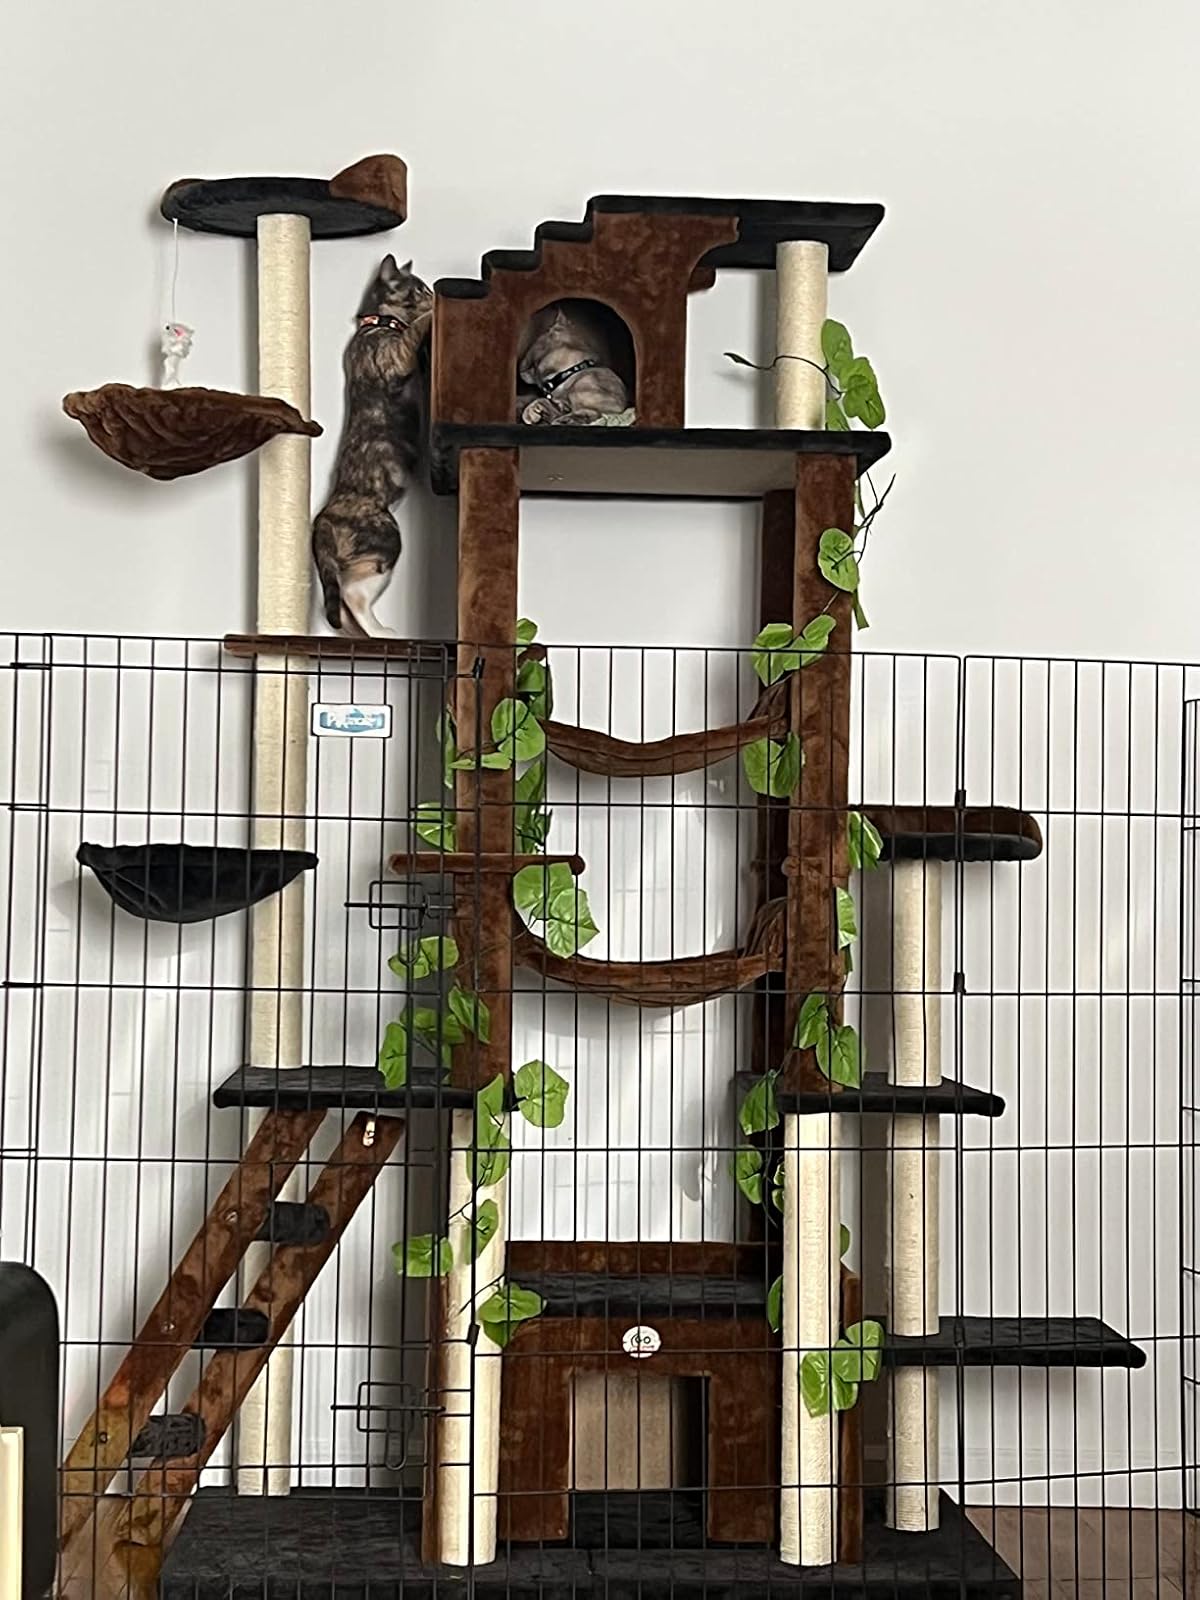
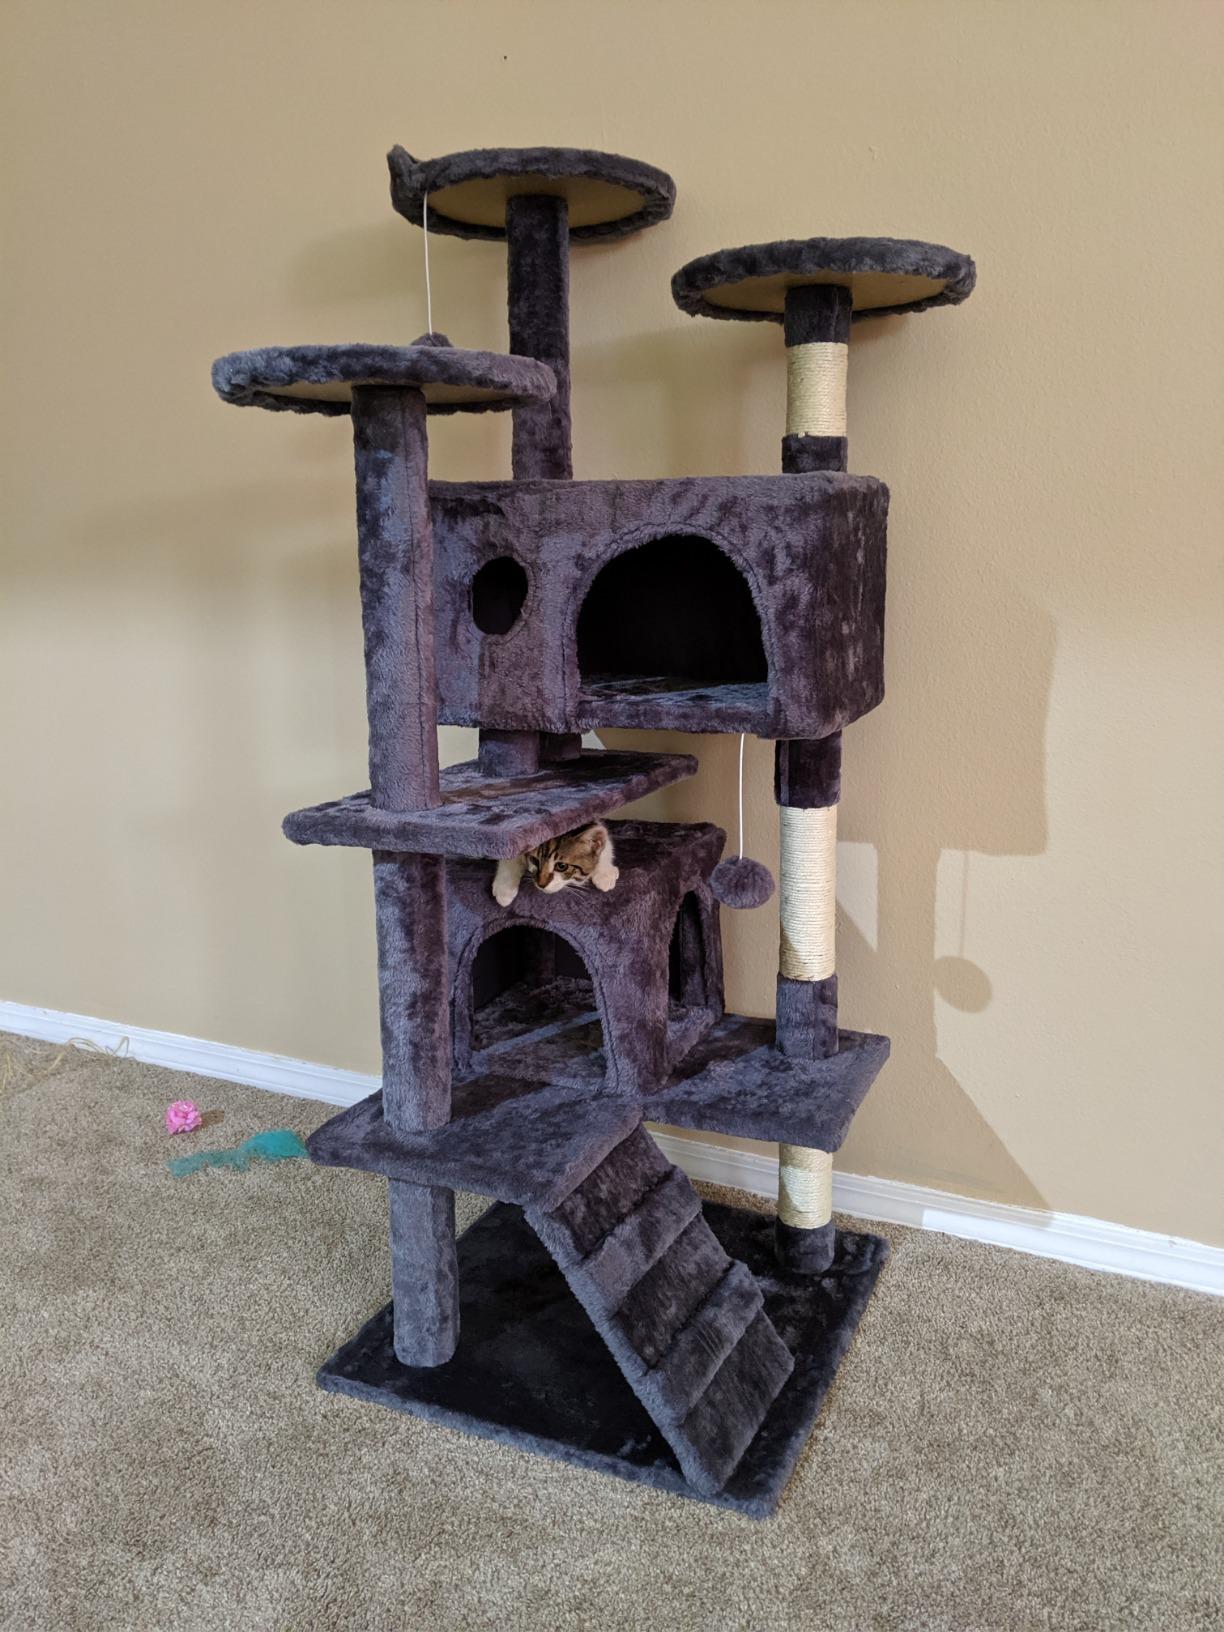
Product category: items_cat tree
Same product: no